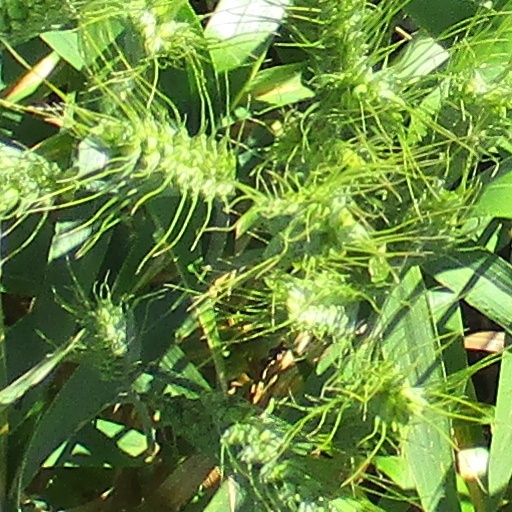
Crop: wheat